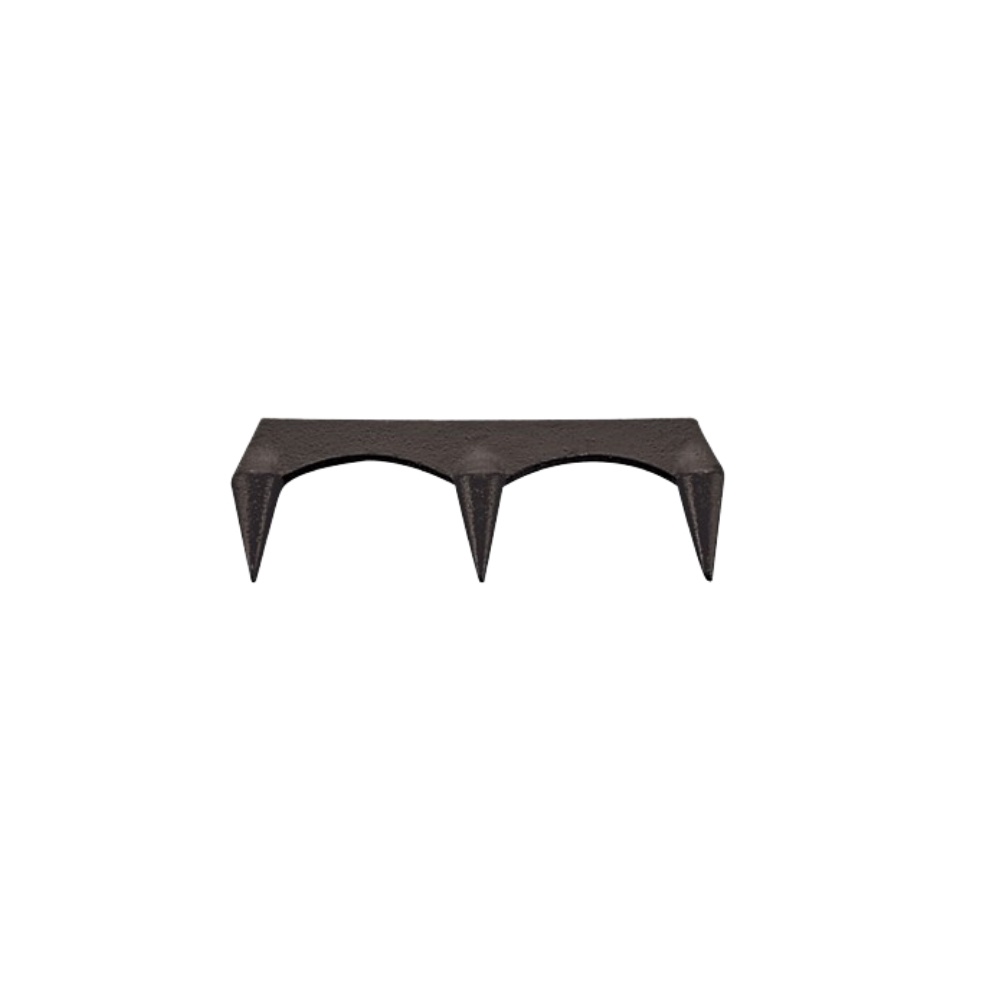
Kookaburra Metal Stump Gauge
Kookaburra’s metal stump gauge guarantees accurate stump placement and alignment consistently. Crafted from robust metal for durability. Features pre-measured spacing for precise setup.
Brand: Kookaburra
Category: Sporting Goods > Athletics > Cricket > Cricket Training Aids > Cricket Stump Targets